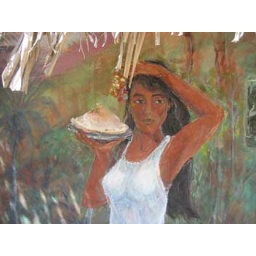
det of the pie  girl murial on lias laws house in yelapa